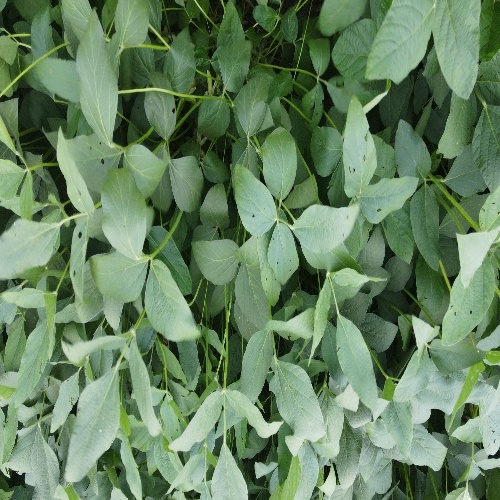
Label: Diabrotica_speciosa